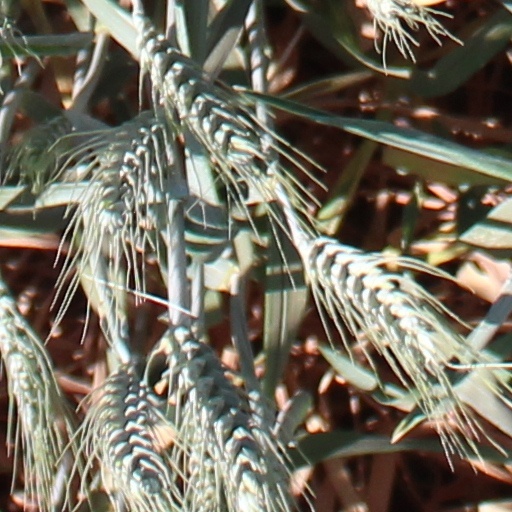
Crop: wheat